Phan Bội Châu

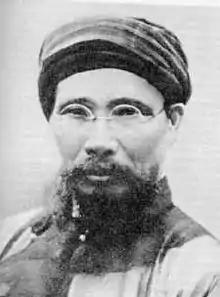
Châu,

Phan Bội Châu (26 December 1867 – 29 October 1940), born Phan Văn San, courtesy name Hải Thụ (later changed to Sào Nam), was a pioneer of 20th century Vietnamese nationalism. In 1904, he formed a revolutionary organization called "Duy Tân Hội" ("Modernization Association") and initiated the "Đông Du" movement. From 1905 to 1908, he lived in Japan where he wrote political tracts calling for the independence of Vietnam from French colonial rule. After being forced to leave Japan, he moved to China where he was influenced by Sun Yat-sen and gradually shifted his political position from monarchist to democrat. In 1912, he disbanded "Duy Tân Hội" to form "Việt Nam Quang Phục Hội" (“Vietnamese Restoration League”), modeled after Sun Yat-sen's republican party. In 1925, French agents seized him in Shanghai. He was convicted of treason and spent the rest of his life under house arrest in Huế.